Büchenbeuren

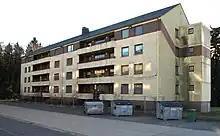
“Family Housing”, the former Hahn Air Base housing for US personnel

The outlying centre of Scheid has been since 1996 home to the "Landespolizeischule Rheinland-Pfalz" (“Rhineland-Palatinate State Police College”). This stands on what once was the Hahn Air Base housing area for US personnel. Many of the now unused buildings there have fallen into disrepair.